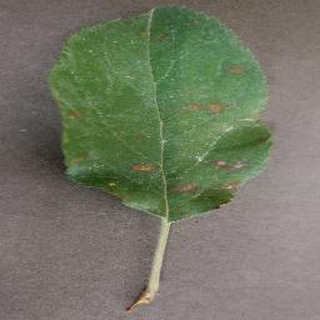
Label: apple_cedar_apple_rust